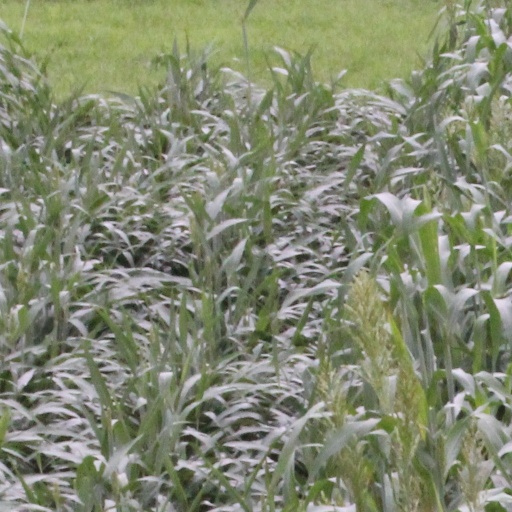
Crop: sorghum